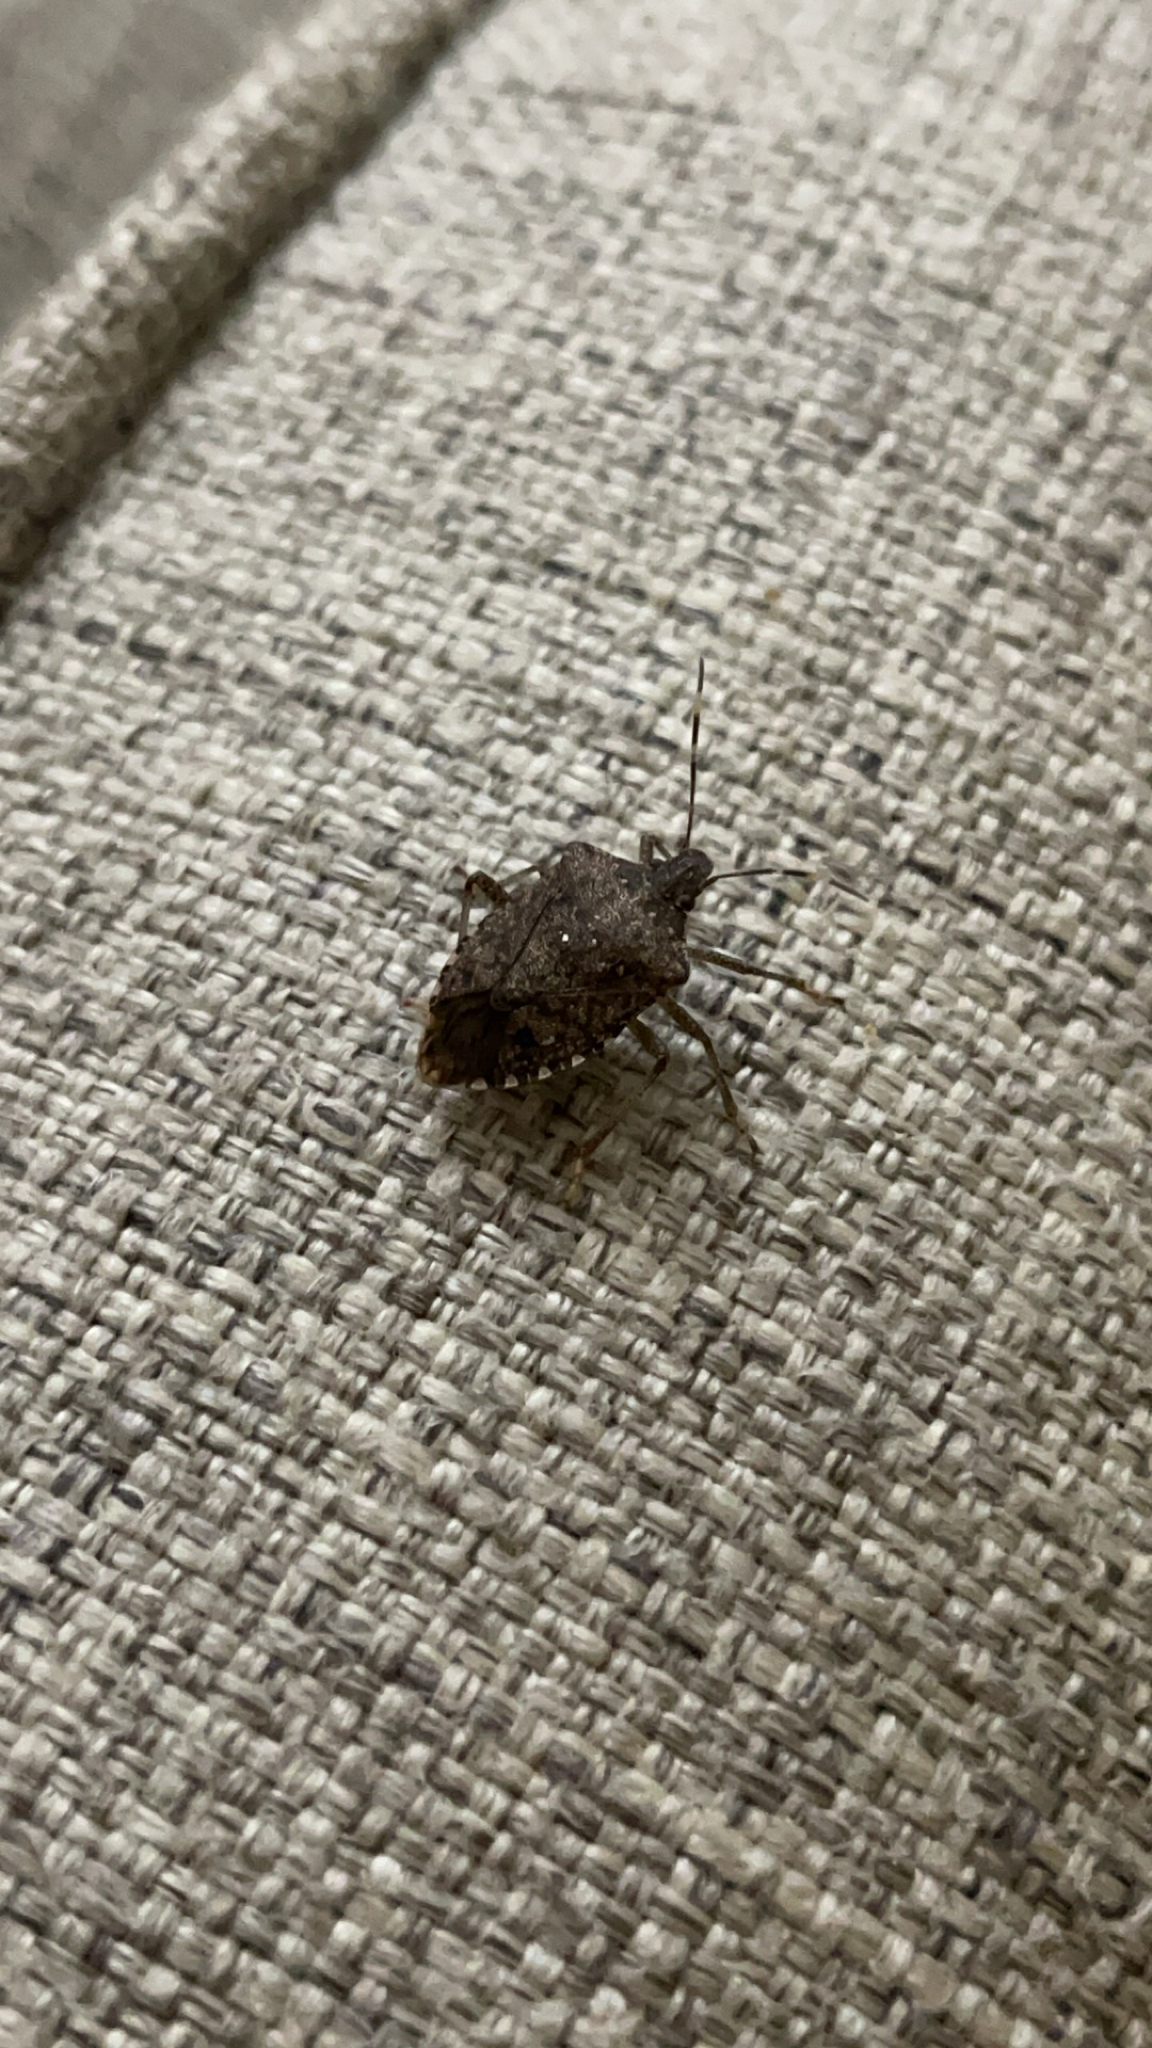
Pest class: stink_bug